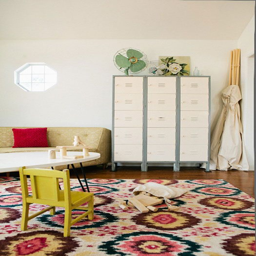
lockers are a fun way to store your kid 's toys , and they fit in any room in your apartment , just paint them to match !